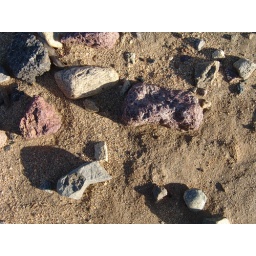
Some rocks by the train tracks